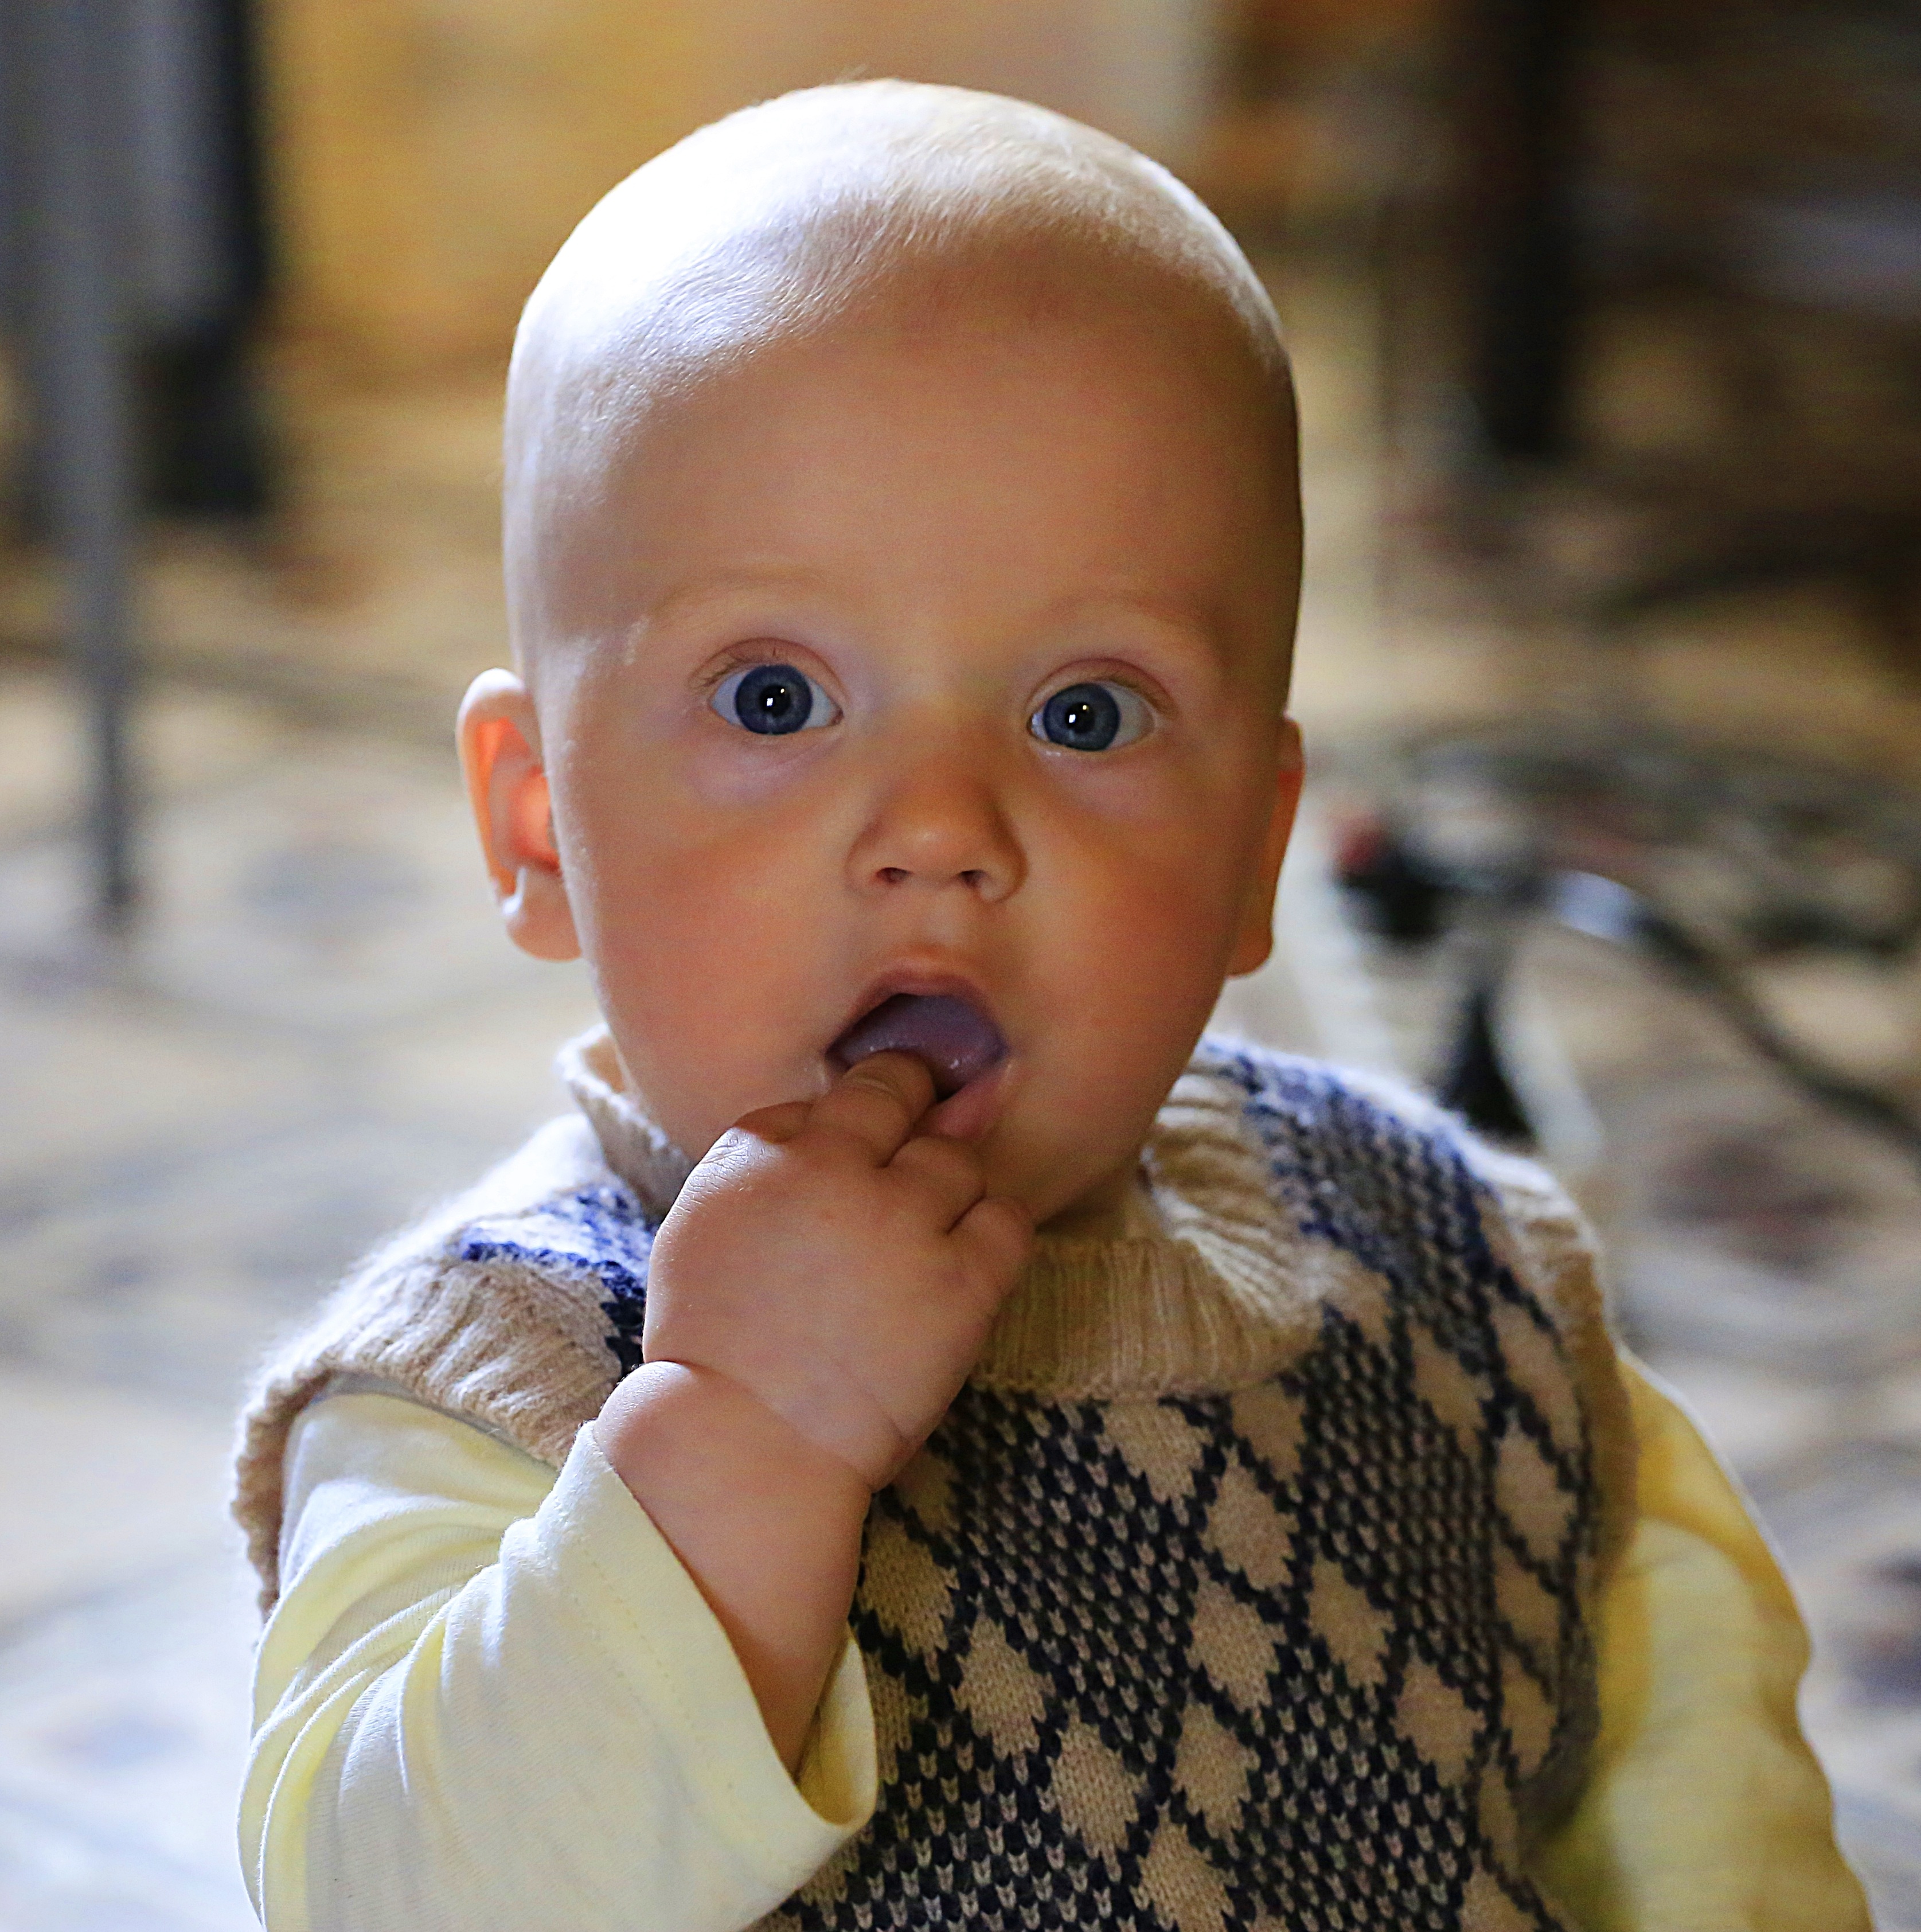
person, people, boy, kid, view, photo, summer, male, heart, portrait, child, toy, baby, facial expression, childhood, smile, mouth, son, family, kids, eyes, infant, toddler, head, skin, beautiful, teeth, emotions, babe, photographing children, small child, nicely, handsome man, nikita, the language, portrait photography